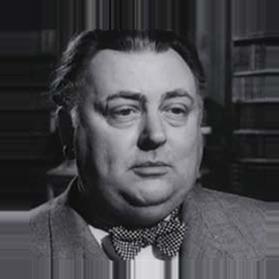
Age: 48